Shenzhousaurus

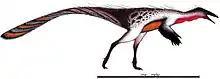
Restoration

The holotype (NGMC 97-4-002, National Geological Museum of China) was collected from near the bottom (fluvial beds) of the Yixian Formation (Aptian) at the Sihetun fossil site, Beipiao, western Liaoning Province. This specimen consists of a partial skeleton preserved on a sandstone slab in a "death pose," its head above the torso. The distal parts of the hindlimbs, distal portion of the tail, and the forelimbs (except for part of the right hand) and the pectoral girdle are missing. The head is crushed, exposing the left side obliquely.